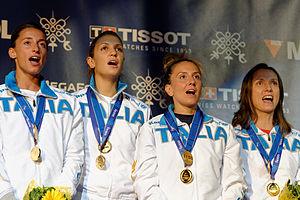
L'équipe d'Italie de fleuret féminin (de gauche à droite, Elisa Di Francisca, Carolina Erba, Arianna Errigo et Valentina Vezzali) chante l'hymne national italien sur le podium des championnats du monde d'escrime 2013 au Syma Hall à Budapest, le 10 août 2013.